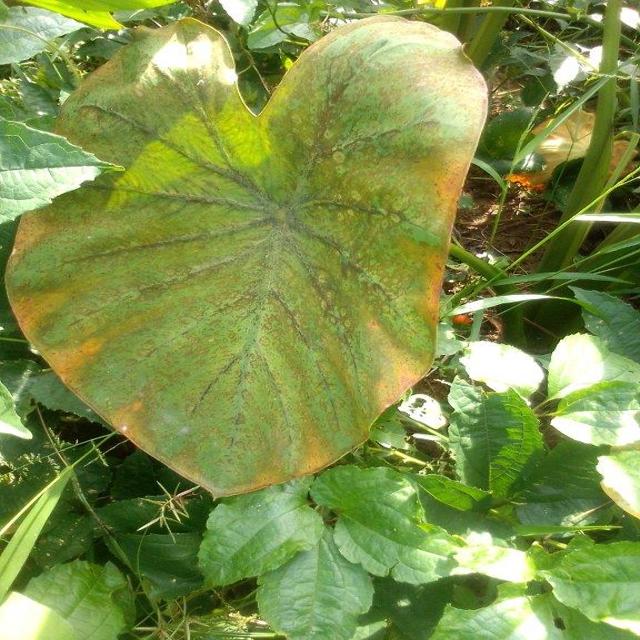
Label: Mid_Blight